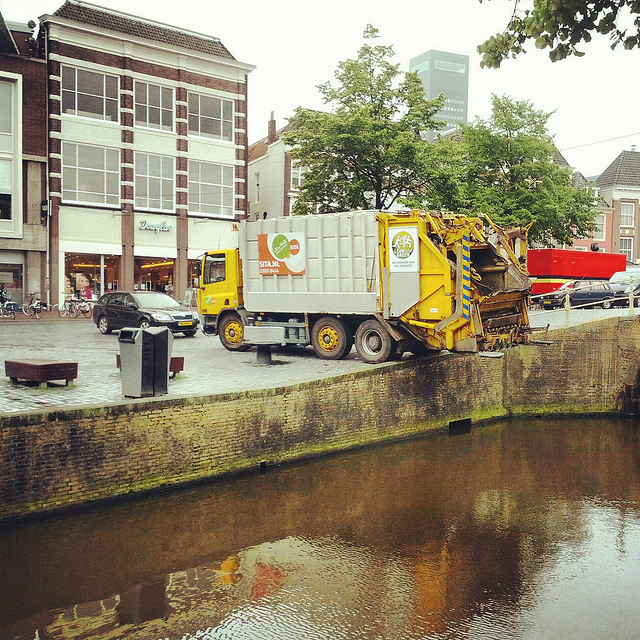
The back of a garbage truck sits above the water.

A photo of a garbage truck backed up to the edge of the water.

A sanitation truck is parked next to a river.

there is a garbage truck that is backed up next to water